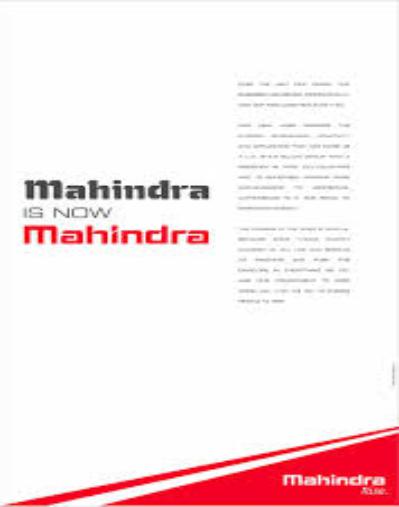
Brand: Mahindra-2
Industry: Transportation